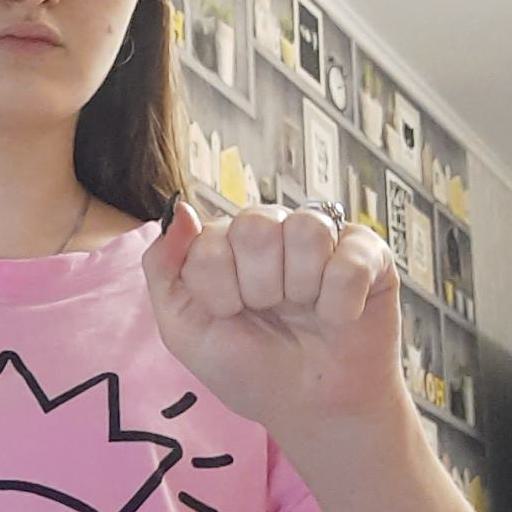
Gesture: fist